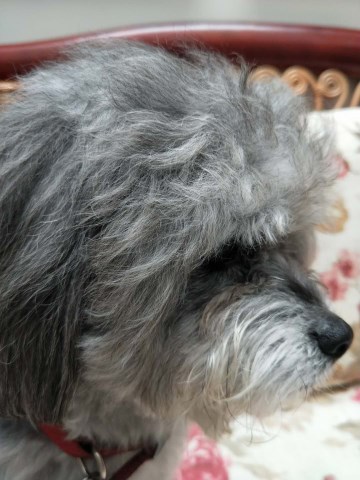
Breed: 2925-n000114-toy_poodle